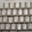
Label: keyboard